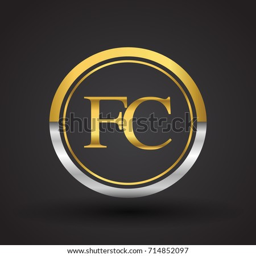
letter logo in a circle , gold and silver colored .